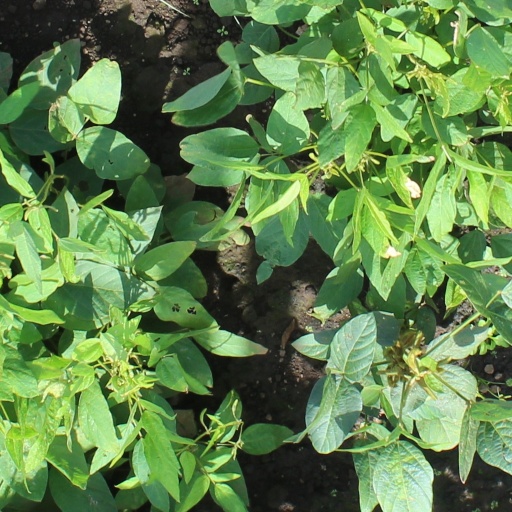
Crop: soybean